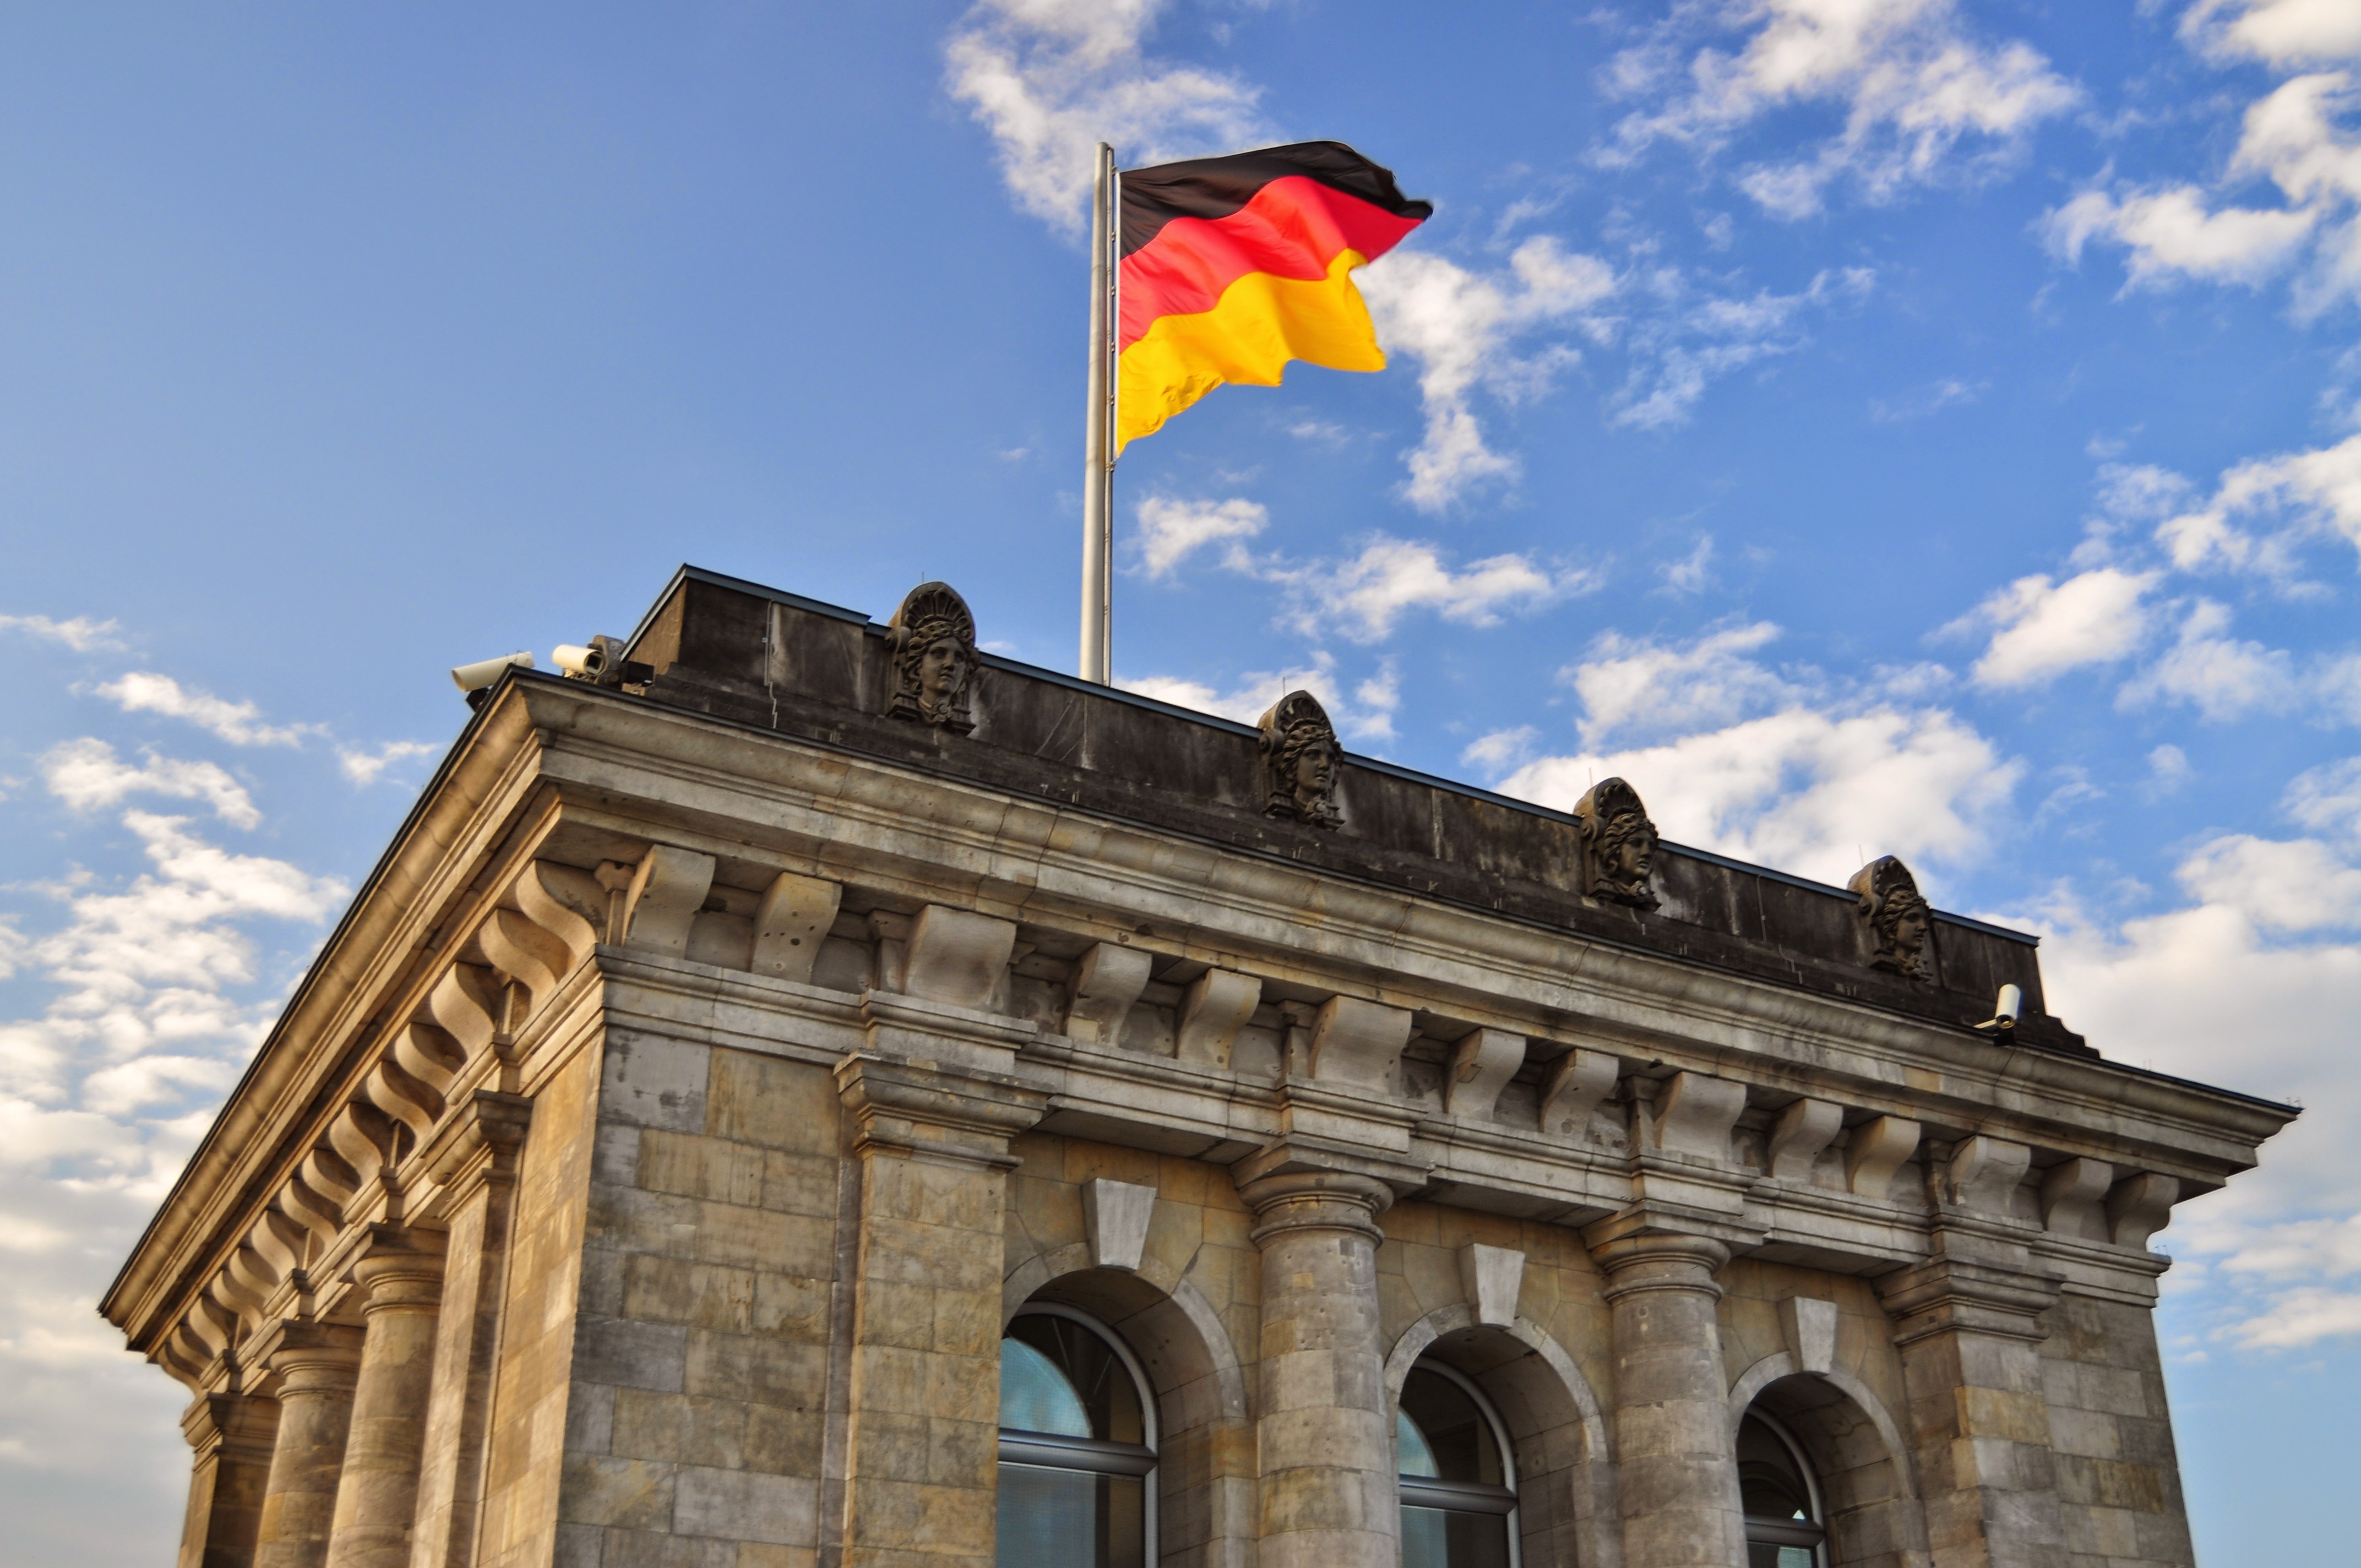
architecture, structure, monument, arch, tower, flag, landmark, facade, tourism, berlin, the bundestag